Praxilla

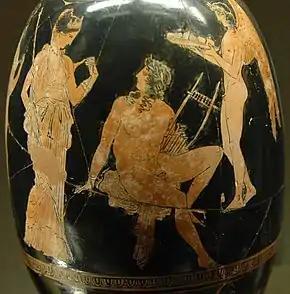
refer to caption

Praxilla, was a Greek lyric poet of the 5th century BC from Sicyon on the Gulf of Corinth. Five quotations attributed to Praxilla and three paraphrases from her poems survive. The surviving fragments attributed to her come from both religious choral lyric and drinking songs (skolia); the three paraphrases are all versions of myths. Various social contexts have been suggested for Praxilla based on this range of surviving works. These include that Praxilla was a hetaira (courtesan), or that she was a professional musician. Alternatively, the apparent implausibility of a respectable Greek woman writing drinking songs has been explained by suggesting that her poetry was in fact composed by two different authors, or that the drinking songs derive from a non-elite literary tradition rather than being authored by a single writer.